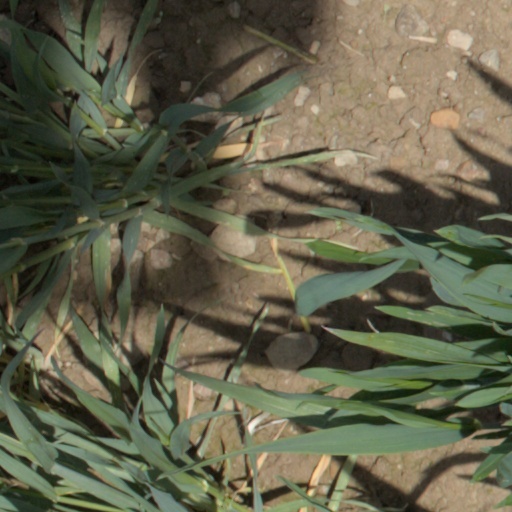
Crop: wheat